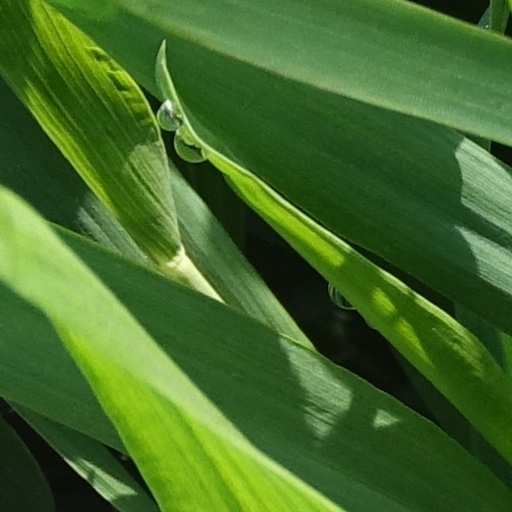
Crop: wheat